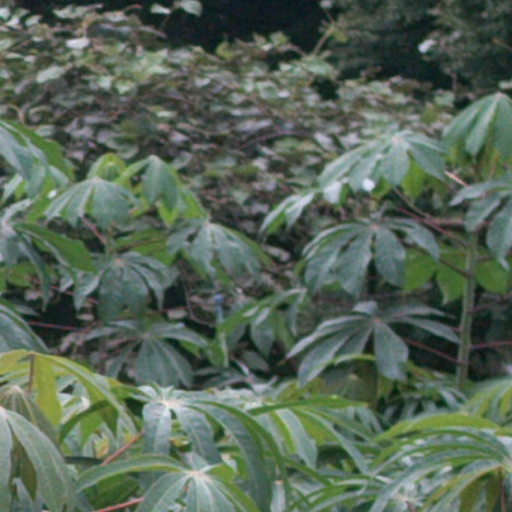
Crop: cassava